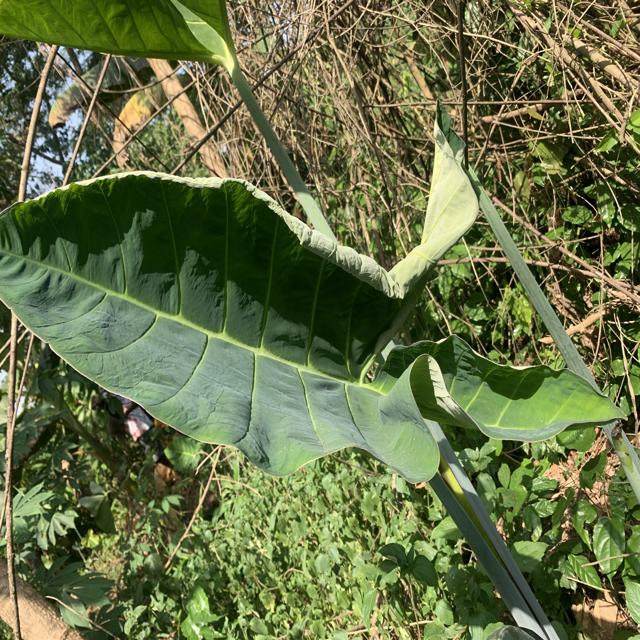
Label: Healthy